Pelorus-class cruiser

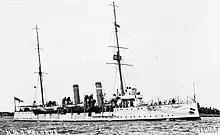
HMS "Pelorus", 1910s

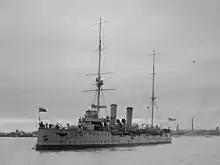
circa 1910 s-1920s

In an era of naval innovation, the class was almost outdated before they were launched. They were fitted with a variety of different boilers as a trial but most were not particularly satisfactory; so HMS "Pandora" was scrapped in 1913, HMS "Perseus" and HMS "Prometheus" in 1914. They had all been condemned in 1904 but had been reprieved. The remainder were to be scrapped in 1915, but were kept in service through the First World War. HMS "Pegasus" was sunk in combat in 1914, the rest - except for HMS "Pioneer" - were scrapped between 1919 and 1922. HMS "Pactolus" and HMS "Pomone" had Blechynden boilers which were particularly unreliable, they were removed from active service several years before others in the class.